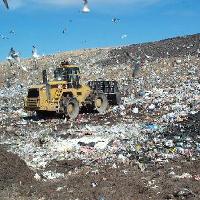
Weather: sun or clear